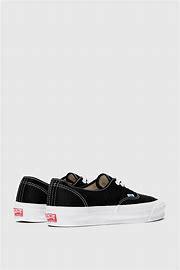
Brand: Vans
Model: UA OG Authentic LX